Traditional clothing of Kosovo

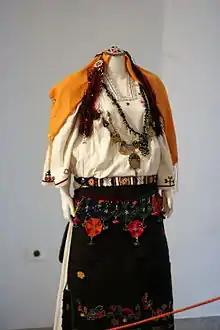
'Has' women apparel

The clothing of the southern region of Has is among the distinctive types of clothing in Kosovo. This garment is commonly found today, as it has survived and embraced the changes of the European styles. A short white shirt and a white linen full –length dress are the main components of the look. Long white drawers served as underpants, the traditional "pështjellak" was slightly wider than in other regions. The "jelek" (vest) was enriched with beads, mostly red. It could also contain golden threads. For formal events, they wore a small hat decorated with beads and golden studs. The socks in this costume were white, differently from other costumes’.